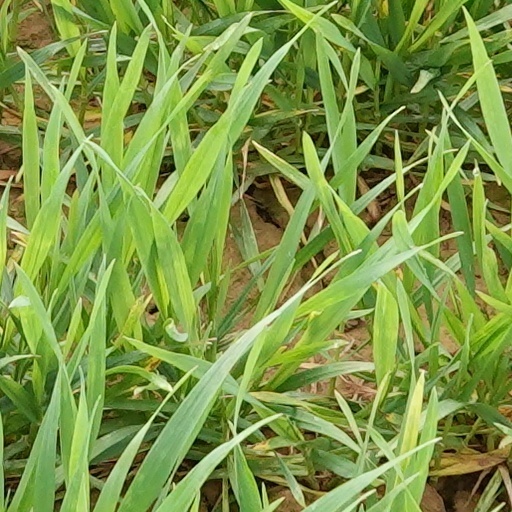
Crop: wheat